Cabinet of Leszek Miller

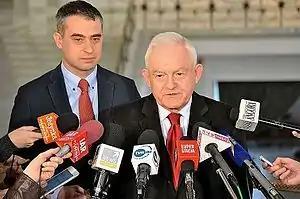
Leszek Miller (2014)

The Cabinet of Leszek Miller was appointed on 19 October 2001, passed the vote of confidence on 26 October 2001, and 13 June 2003.